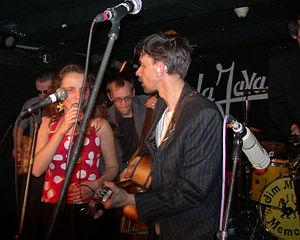
Jim Murple Memorial est un groupe français de rhythm and blues jamaïcain mais aussi de soul, de rocksteady, de ska et de blues et de jazz, composé de sept musiciens et d'une chanteuse. Leur inspiration vient des musiques nord américaines et caraïbéennes des années 1940 et 1950. Le groupe a été fondé à Montreuil en 1996.